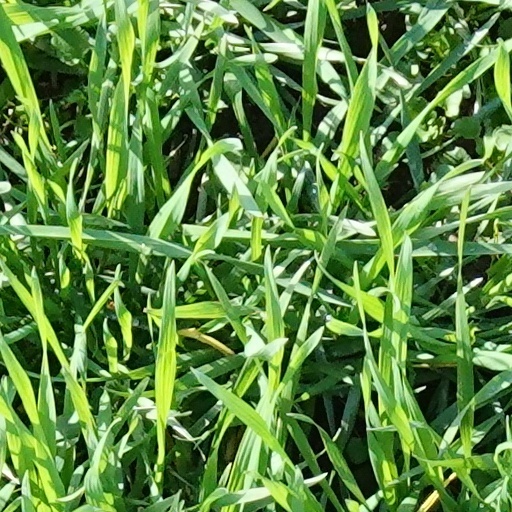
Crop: wheat